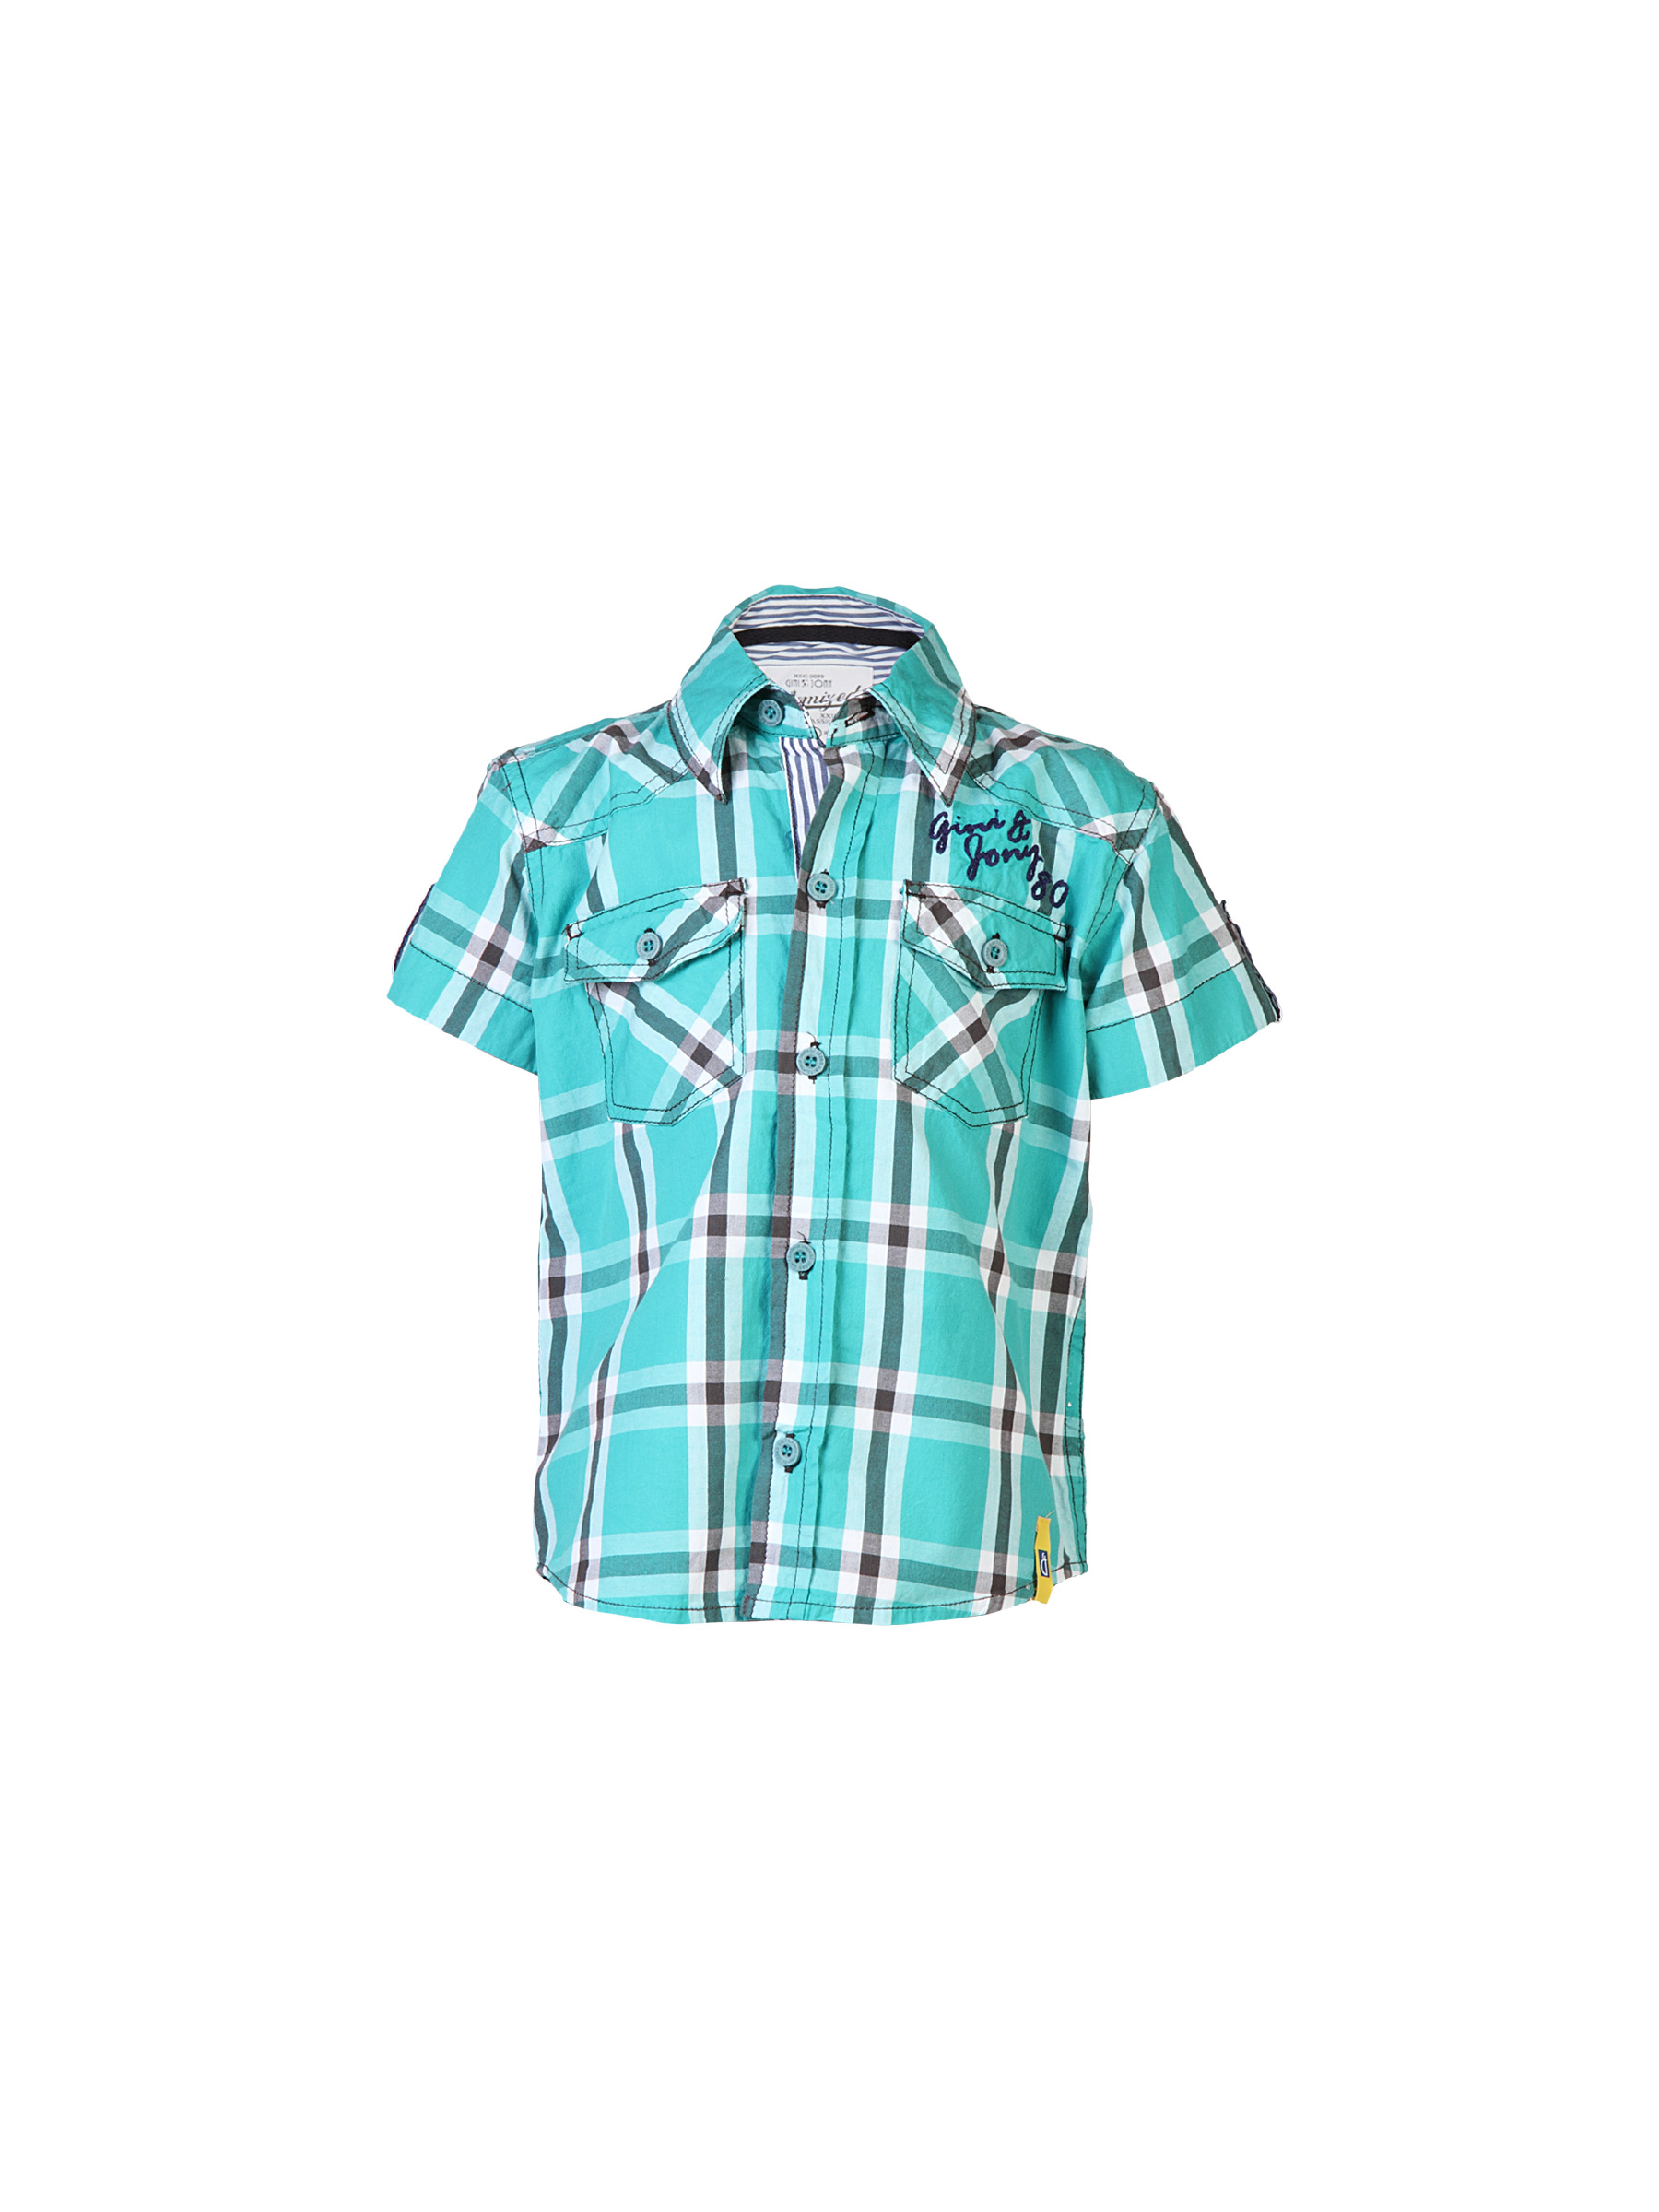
Gini and Jony Kids Boys Check Blue Shirts
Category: Apparel / Topwear / Shirts
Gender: Men
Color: Blue
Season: Fall 2011
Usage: Casual